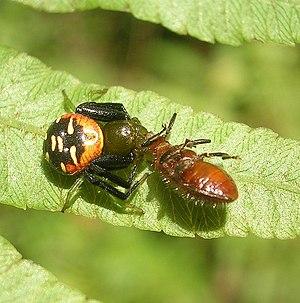
Camaricus est un genre d'araignées aranéomorphes de la famille des Thomisidae.